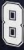
Number: 8